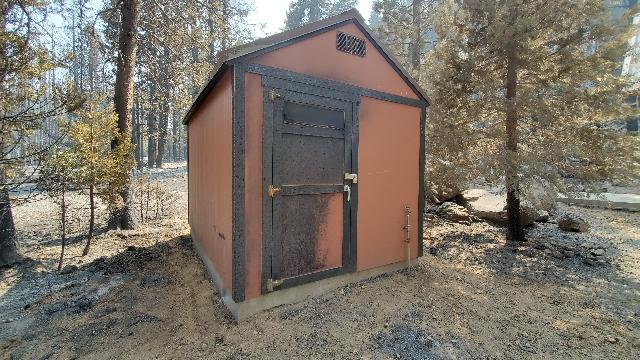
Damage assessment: affected